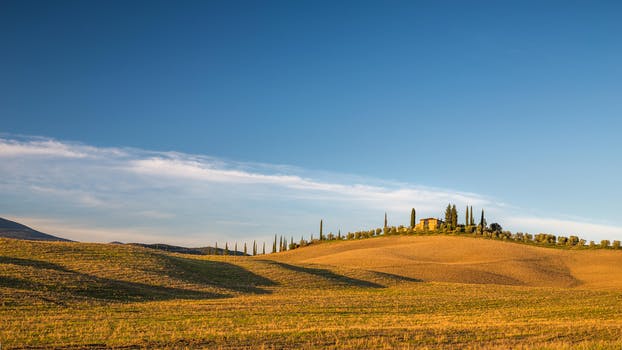
Label: No Watermark